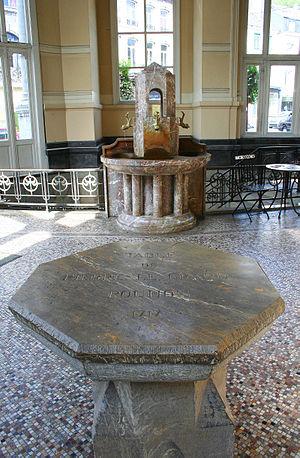
Spa (Belgique), Table de Pierre le Grand et fontaines intérieures du «